Volodymyr Chekhivskyi

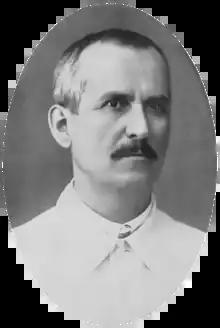
Chekhivskyi in 1928

Volodymyr Musiiovych Chekhivskyi (19 July 1876 – 3 November 1937) was a Ukrainian activist and politician who served as Chairman of the Council of People's Ministers of the Ukrainian People's Republic from December 1918 to February 1919. Previously, he was a member of the Russian State Duma and Russian Constituent Assembly. Chekhivskyi was also among the founders of the Ukrainian Autocephalous Orthodox Church, and the brother of conductor and singer .